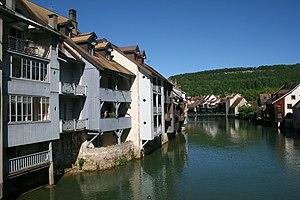
Ornans (Doubs - France), les quartiers bordant la Loue.